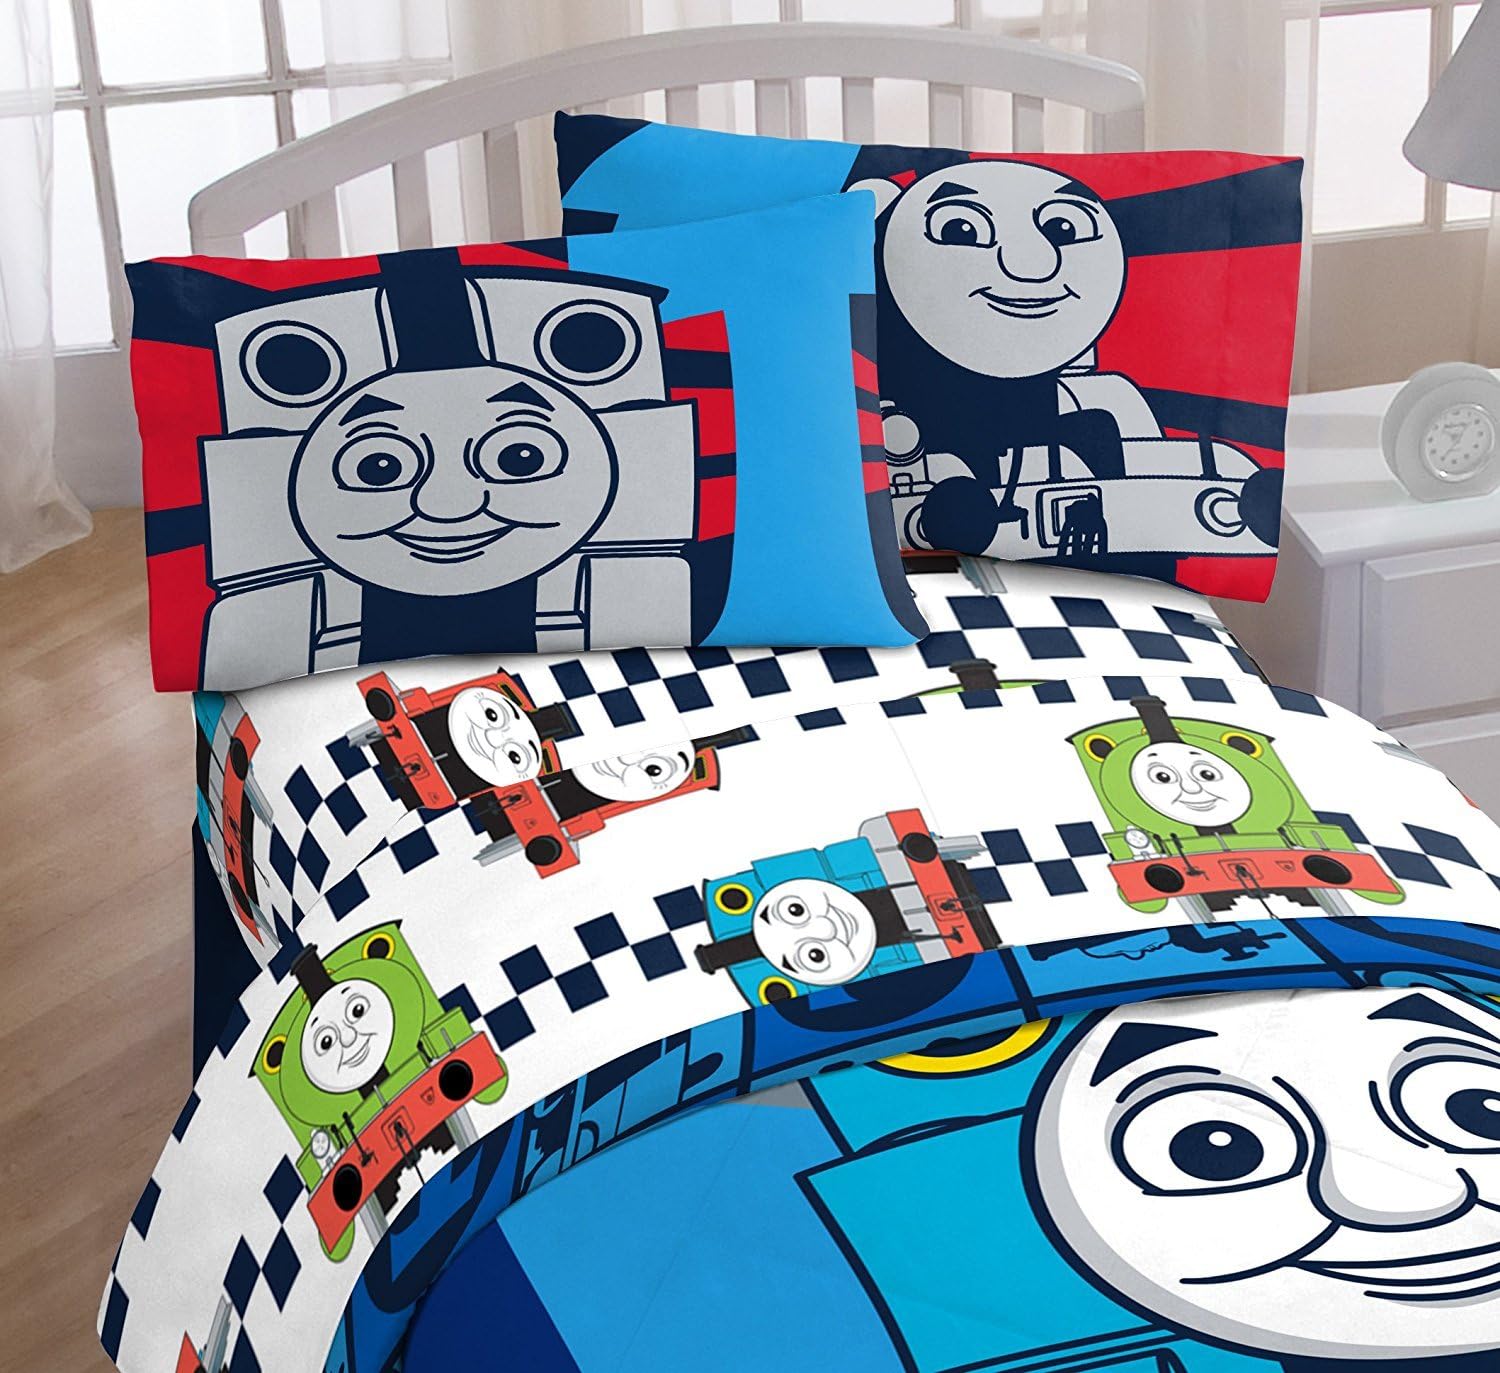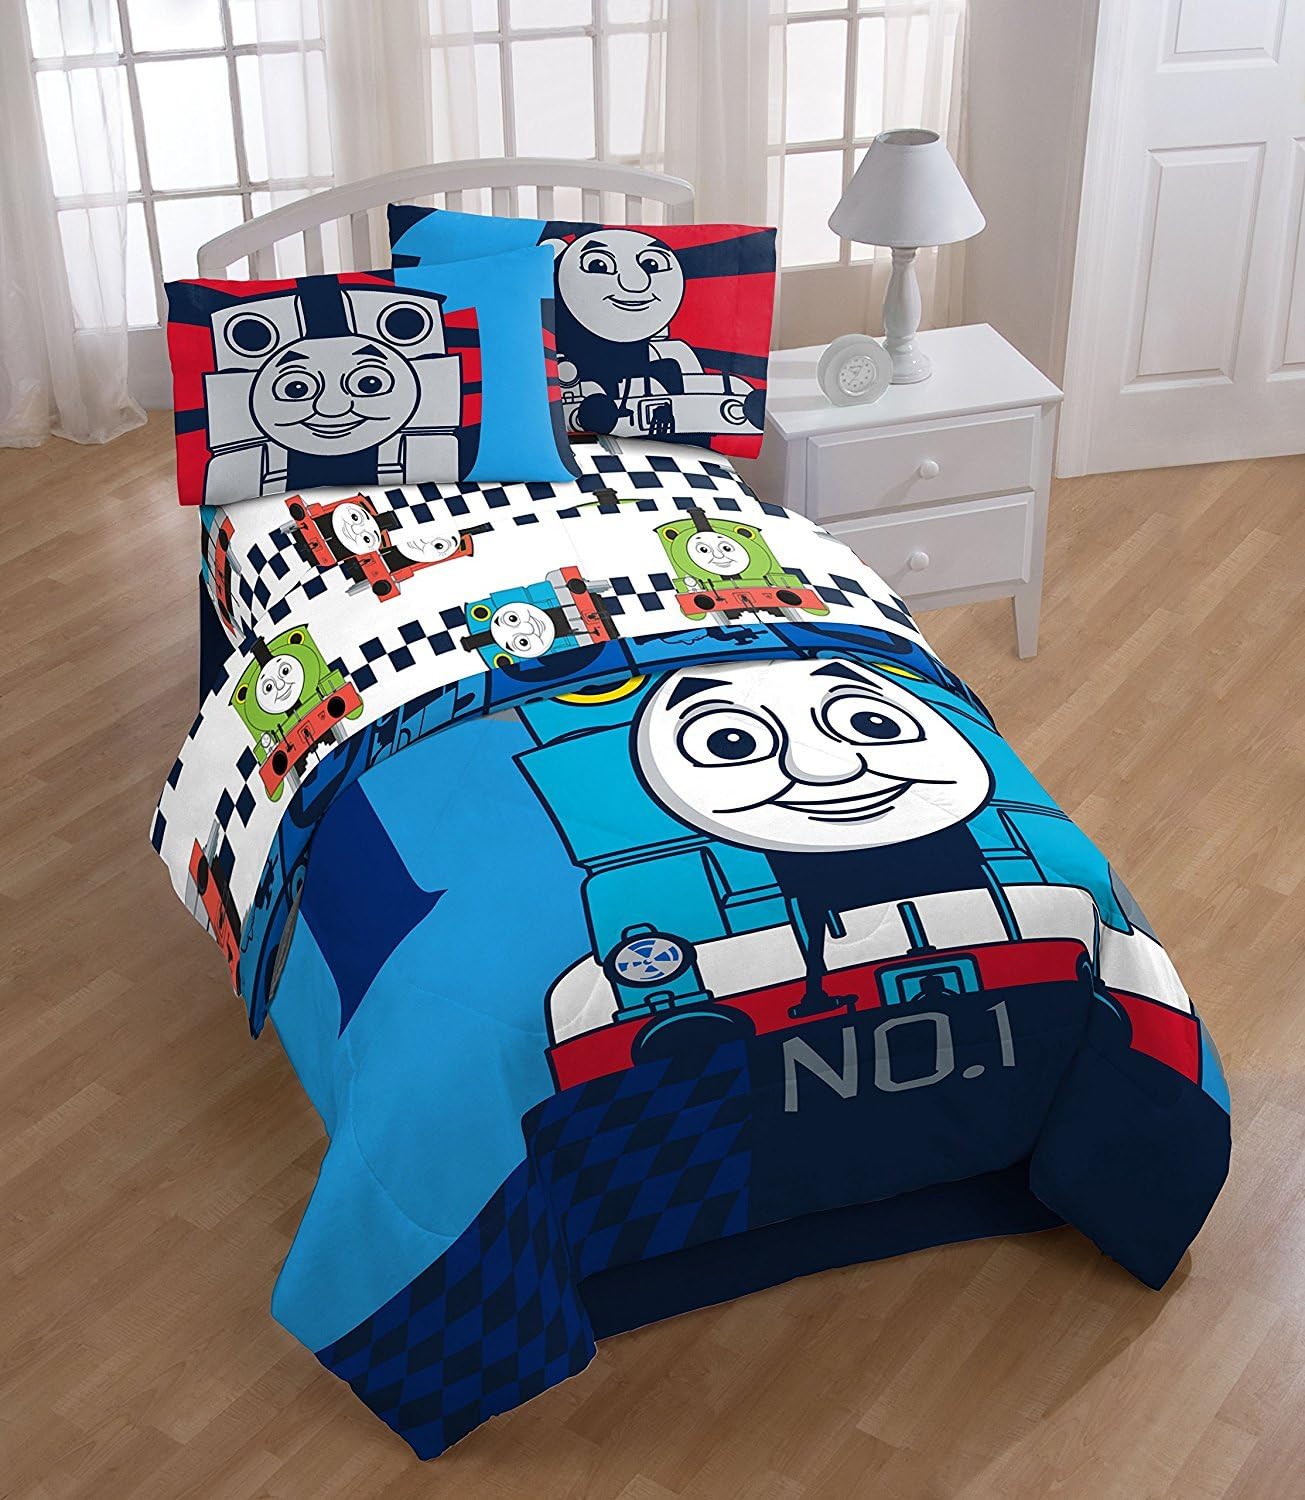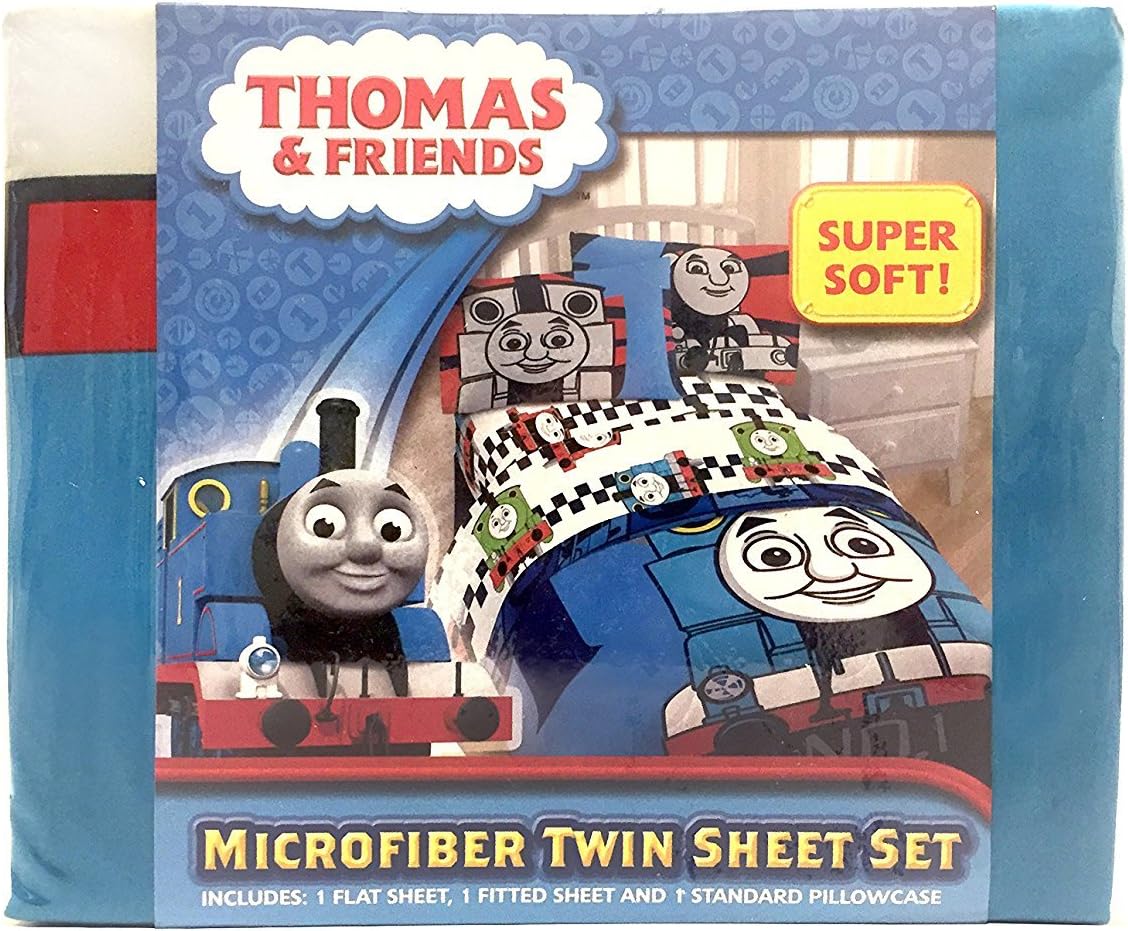
Mattel Thomas The Tank Engine Colorblock Twin/Full Sheet Set
Category: Amazon Home
Transform any child's bedroom with a Thomas the Tank Engine super soft microfiber sheet set. This bedding sheet set will make any child smile. Each 3 piece, super soft microfiber twin sheet set includes a fitted sheet, flat sheet and one standard reversible pillowcases. The bold colors and exciting design will enhance the existing décor of any kid's or toddler bedroom. Fitted sheet measures 39" x 75", flat sheet measures 66" x 96" with (1) 20" x 30" standard pillowcase. Decorative bedding features popular characters and icons from the show. 100% polyester. Easy care, machine wash cold, tumble dry low. Imported
Features: 100% Polyester | Includes (1) Twin Microfiber Sheet Set | Measures: Fitted sheet 39" x 75", flat sheet 66" x 96", standard pillow case 20" x 30" | Super soft microfiber makes sleeping comfy and fun | Coordinating bedding and accessories available (sold separately) | Easy care, machine washable polyester